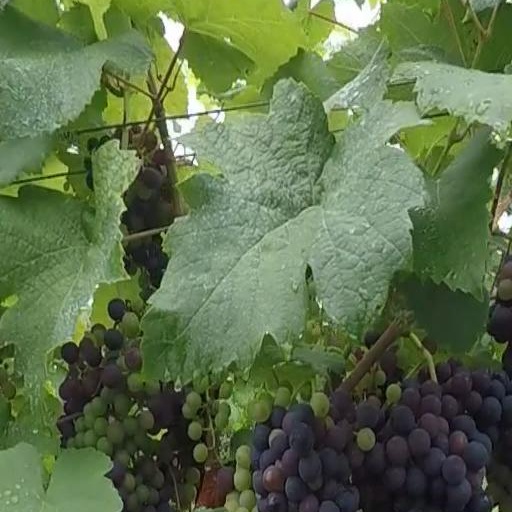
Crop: grape